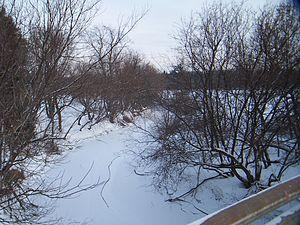
Entre chemin de la Mairie et A-40
La rivière à la Raquette est un cours d'eau de la région de la Montérégie au sud-ouest du Québec. Elle prend sa source à Très-Saint-Rédempteur, coule vers l'est et le nord à Sainte-Marthe pour se jeter dans la rivière des Outaouais à Rigaud.
Rigaud est une ville située au nord-ouest du Suroît au Québec. Elle fait partie de la municipalité régionale de comté de Vaudreuil-Soulanges à l'extrémité ouest de la région administrative de la Montérégie. Rigaud se trouve à environ 70 km à l'ouest de Montréal et 130 km à l'est d'Ottawa, à la frontière entre le Québec et l'Ontario. Sis dans la plaine du Saint-Laurent en rive droite de la rivière des Outaouais à la hauteur du lac des Deux Montagnes et en aval des rapides du Long-Sault, son territoire contrasté avec des zones humides en bordure du lac, la plaine fertile au centre et à l'ouest, et la montagne de Rigaud, rocailleuse et impropre aux cultures au sud et à l'est, en détermine l'histoire, l'économie et l'occupation humaine.